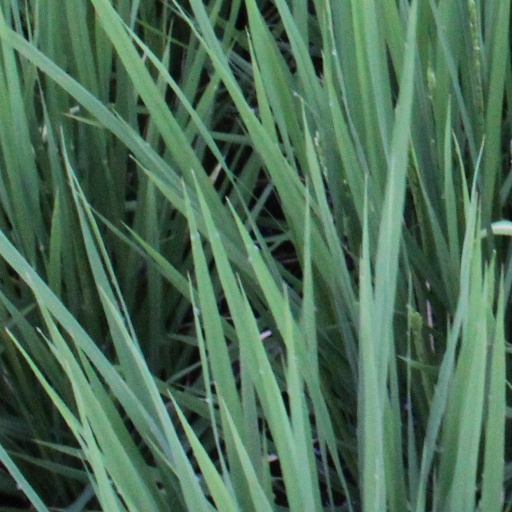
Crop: rice